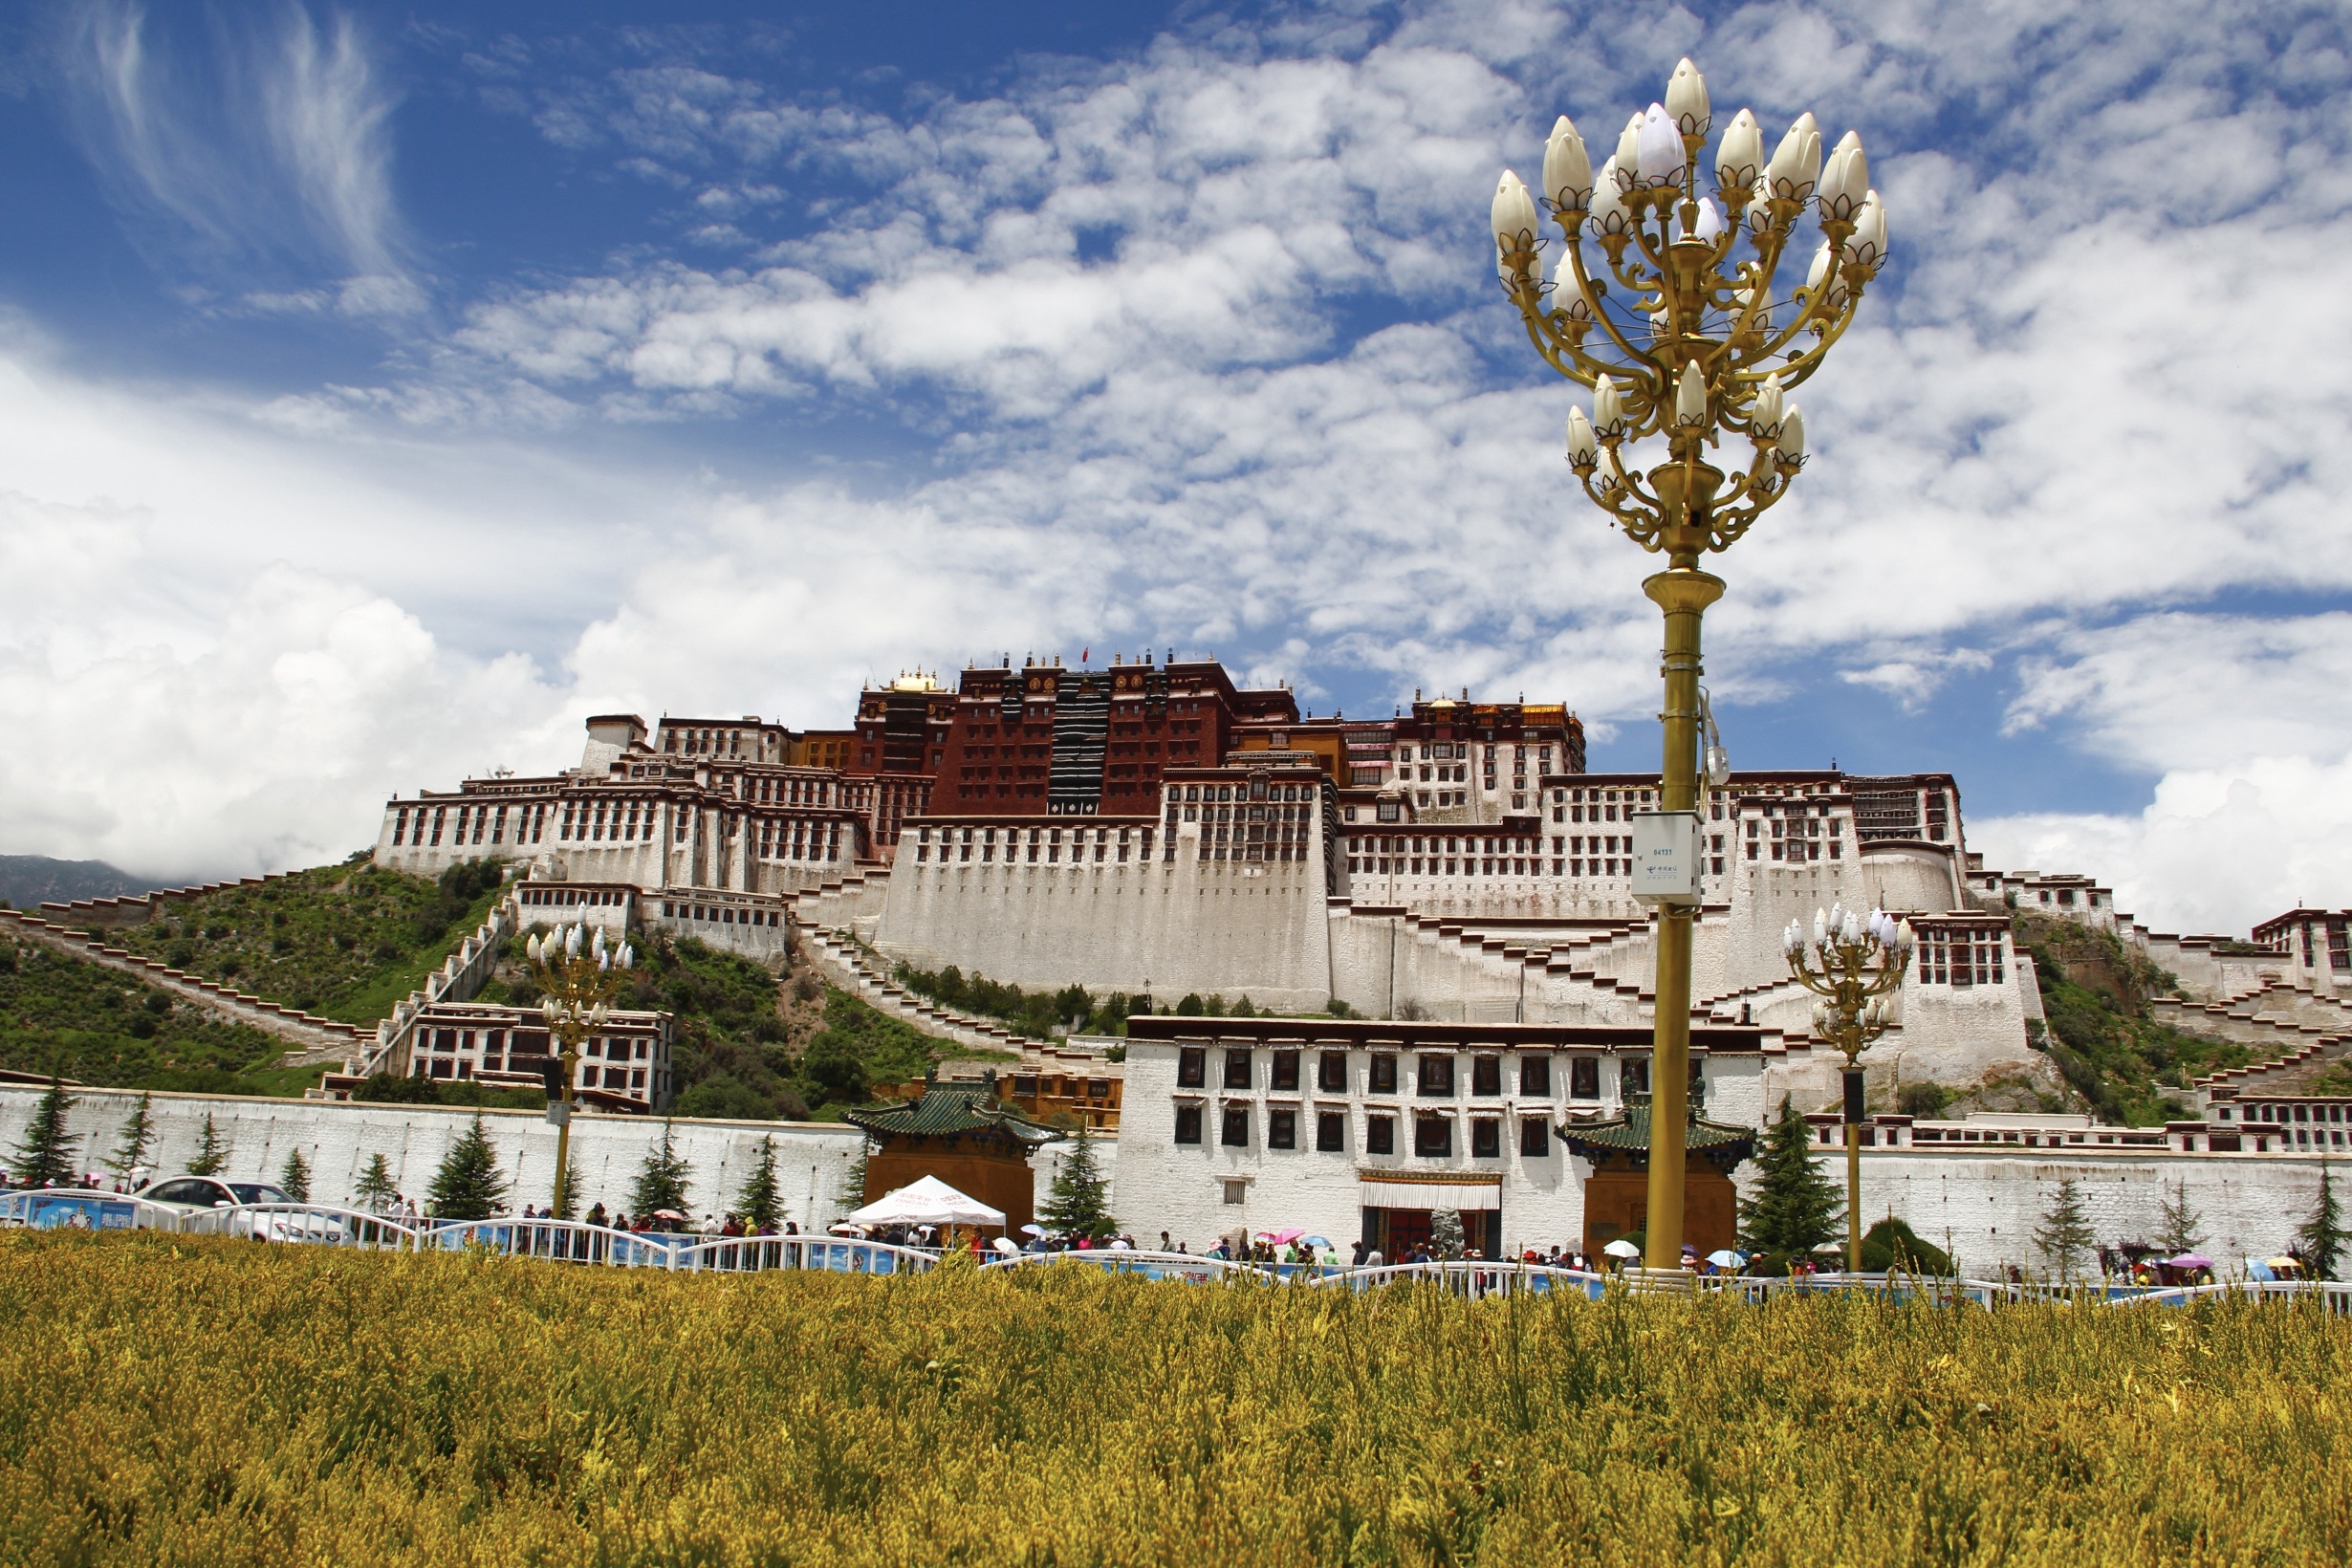
landscape, house, flower, town, palace, cityscape, panorama, vacation, landmark, tourism, tibet, estate, lhasa, rural area, the potala palace, human settlement